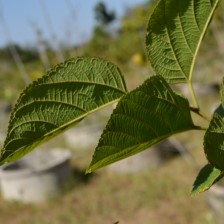
Variety: TaiwanStraberry